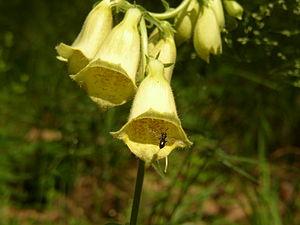
Le Massif du Vercors propose une très riche variété de fleurs avec plus de 1800 espèces végétales.
La liste des espèces protégées en Bourgogne est une liste officielle définie par le gouvernement français, recensant les espèces végétales qui sont protégées sur le territoire de la région Bourgogne, en complément de celles qui sont déjà protégées sur le territoire métropolitain. Elle a été publiée dans l'arrêté du 27 mars 1992.